Everybody's Everything (film)

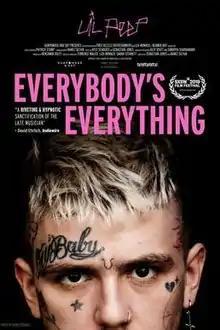
Theatrical release poster

Everybody's Everything is a 2019 documentary film about the life of American rapper Lil Peep. The film was directed by Sebastian Jones and Ramez Silyan, produced by Benjamin Soley and executive produced by Terrence Malick, Liza Womack and Sarah Stennett. It chronicles the life of Lil Peep from his childhood in Long Beach, NY through his meteoric rise in the underground scene and music industry, up to his death on November 15, 2017 at the age of 21. The film takes its title from one of Lil Peep's Instagram posts, which appeared the day before his death. “I just wanna be everybody's everything," he wrote. The documentary is described as a "humanistic portrait that seeks to understand an artist who attempted to be all things to all people."